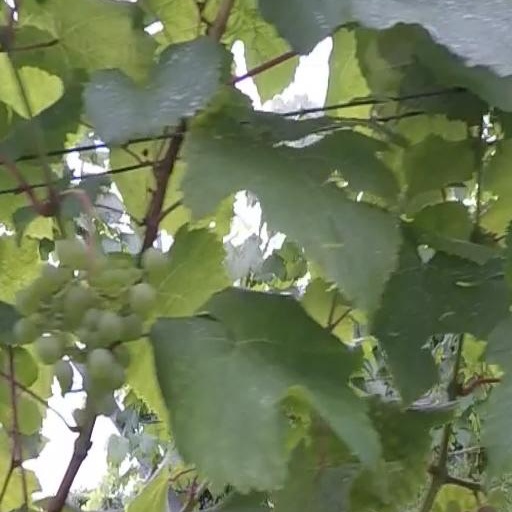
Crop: grape